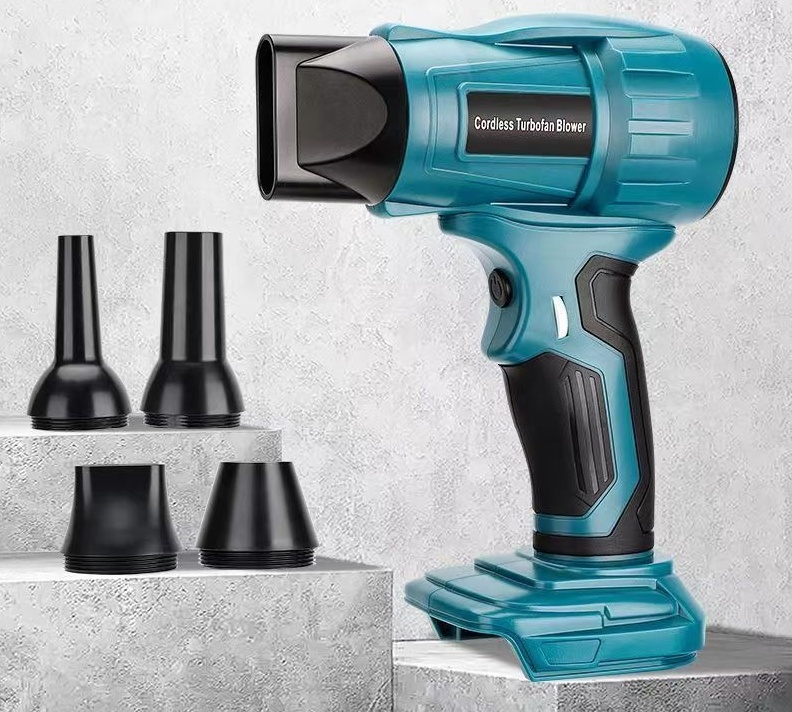
Mini Brushless High-Power Lithium Electric Blower Fan Wireless Dust Blowing Gun Compatible with Makita Dewalt Etc.
Model: Makita Interface Bare Machine + Accessories (excluding battery and charger), Dewalt Interface Bare Machine + Accessories (excluding battery and charger), Milwaukee Interface Bare Machine + Accessories (excluding battery and charger), Bosch Interface Bare Machine + Accessories (excluding battery and charger), Ryobi Interface Bare Machine + Accessories (excluding battery and charger) Power Type: Rechargeable - Lithium Battery Power Voltage: 220V Rated Voltage Range: 111-240V Application Range: 18-20V Product Name Single Package Dimensions (L*W*H) (cm) Outer Box Dimensions (L*W*H) (cm) Net Weight (KG) Gross Weight (KG) Carton Quantity (pcs) Total Carton Weight (KG) TF06 Hair Dryer 21.3*14*8.5 53*44*44 0.52 0.59 36 22.44
Brand: eprolo
Category: Home & Garden > Household Appliances > Floor & Steam Cleaners > Handheld Steam Cleaners